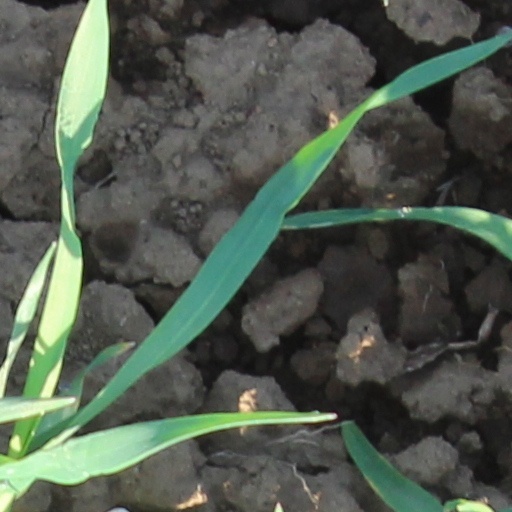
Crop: wheat